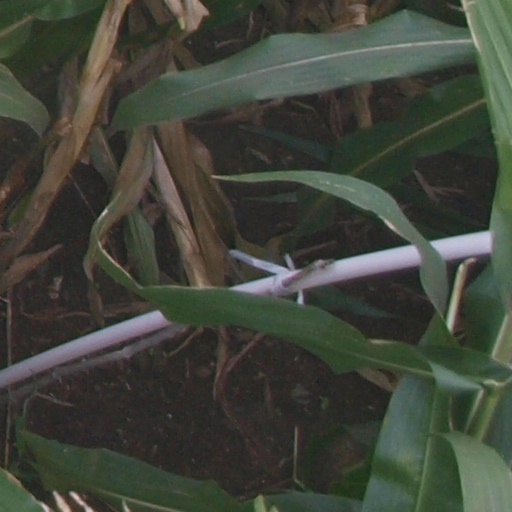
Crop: maize; corn